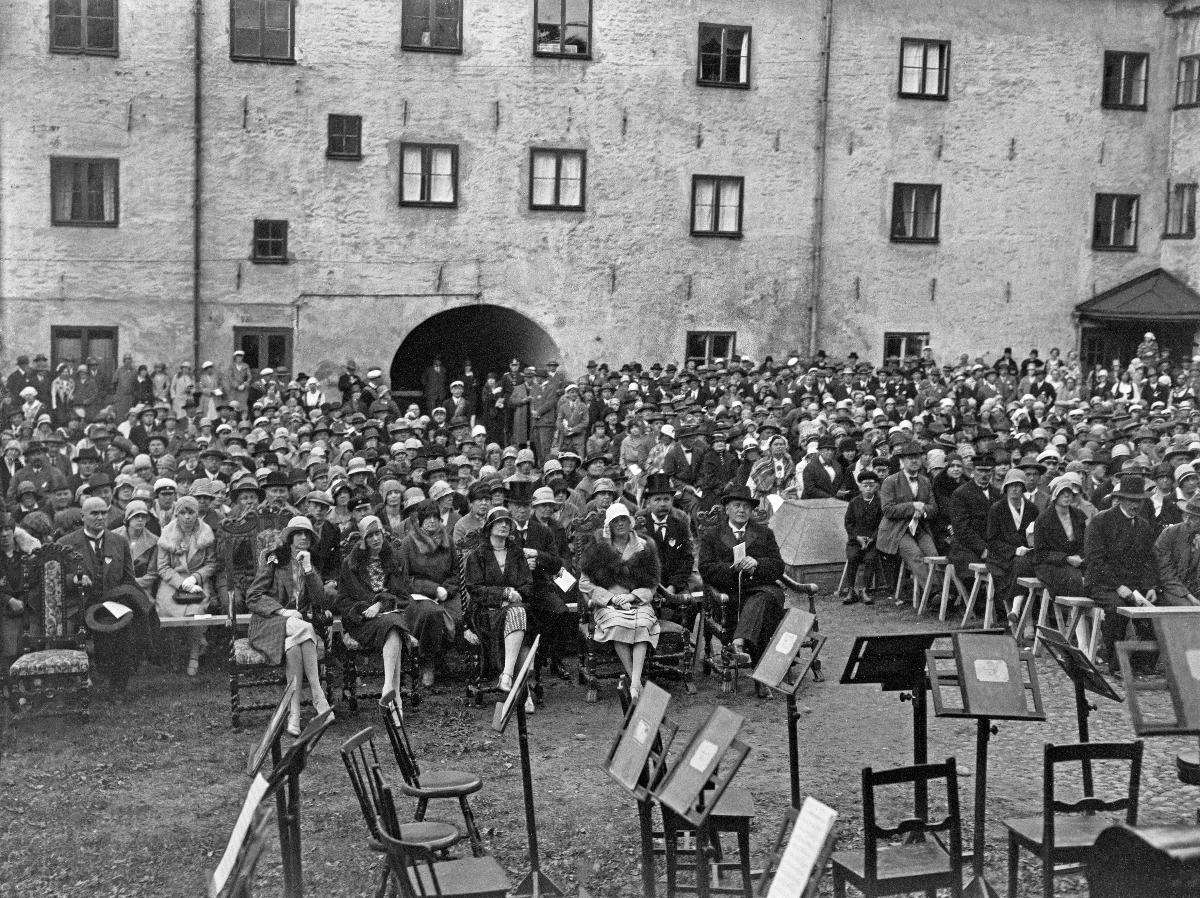
Turun kaupungin 700-vuotisjuhlat 1929
Åbo stads 700-årsjubileum 1929; 700th Anniversary of Turku City 1929
sisällön kuvaus: Turun kaupungin 700-vuotisjuhlat 1929. Konsertti Turun linnan linnanpihalla 20.6.1929. content description: Turku City's 700th Anniversary 1929. Concert on Turku Castle courtyard 20.6.1929. innehållsbeskrivning: Åbo stads 700-årsjubileum 1929. Koncert på Åbo slotts borggård 20.6.1929.
Kuvaaja: Sundström, Hugo, kuvaaja
Vuosi: 1929
Paikka: Suomi, Varsinais-Suomi, Turku
Aiheet: Relander, Lauri Kristian; juhlat; vuosijuhlat; kaupungit; HBL; konsertit; celebrations; towns and cities; anniversaries; anniversary; city; cities; concerts; fester; städer; fest; 700-årsfest; jubileum; årsfest; stad; konserter; konserter (framträdanden)